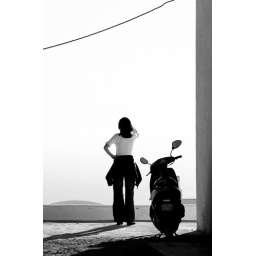
the girl with the bike in her side